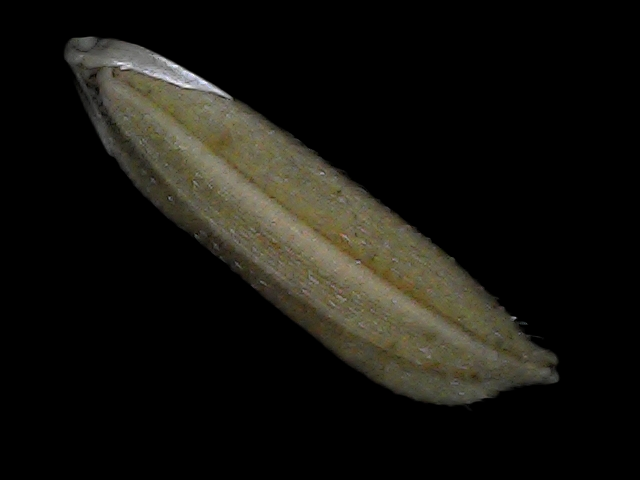
Rice variety: Bd87